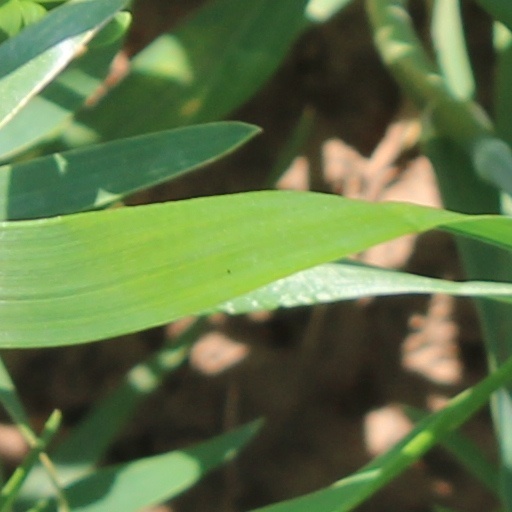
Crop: wheat